Miniature UAV

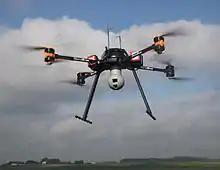
OnyxStar FOX-C8 XT Observer

A miniature UAV, small UAV (SUAV), or drone is an unmanned aerial vehicle small enough to be man-portable. The smallest UAVs are called micro air vehicle.